Boxing at the 1928 Summer Olympics

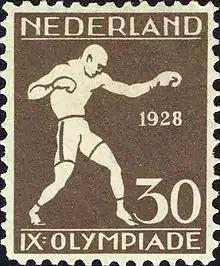
Boxing at the 1928 Summer Olympics on a stamp of the Netherlands

These are the results of the boxing competition at the 1928 Summer Olympics in Amsterdam. Medals were awarded in eight weight classes. The competitions were held from 7 to 12 August.